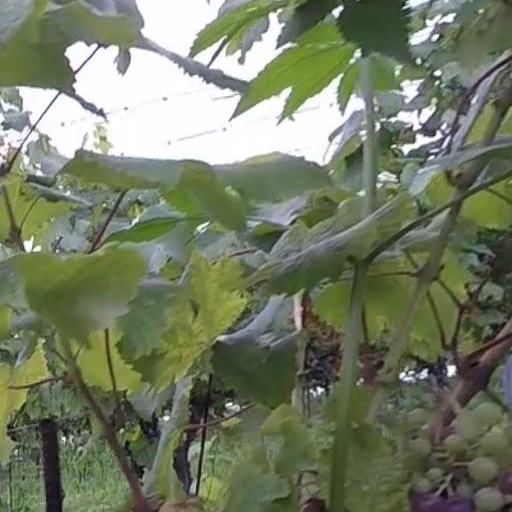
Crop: grape